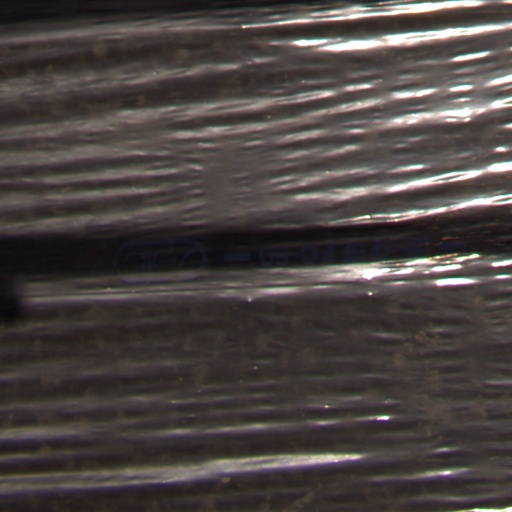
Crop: Jerusalem artichoke